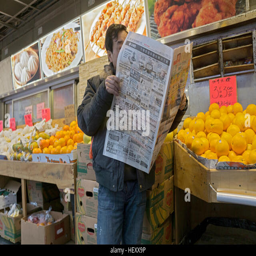
an anonymous asian reading a daily newspaper near an outdoor fruit stand